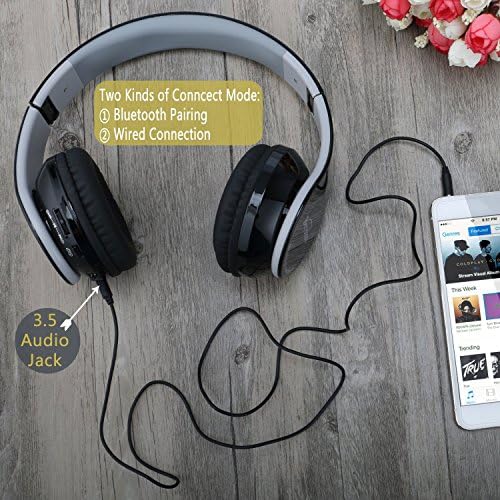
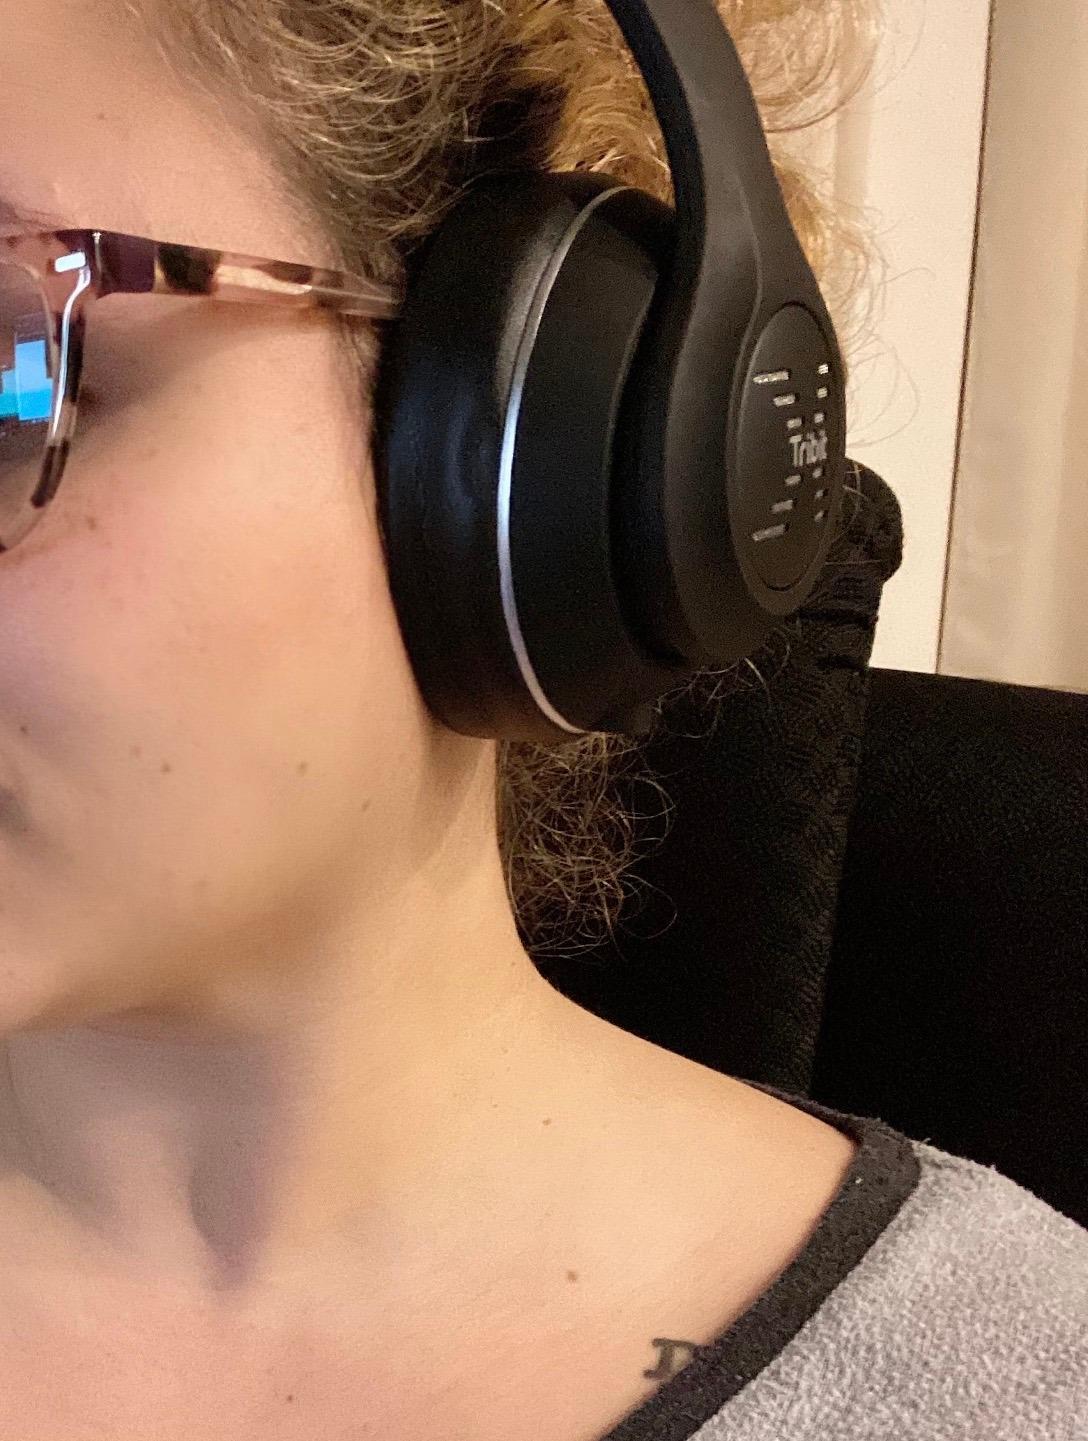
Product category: headphones
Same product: no